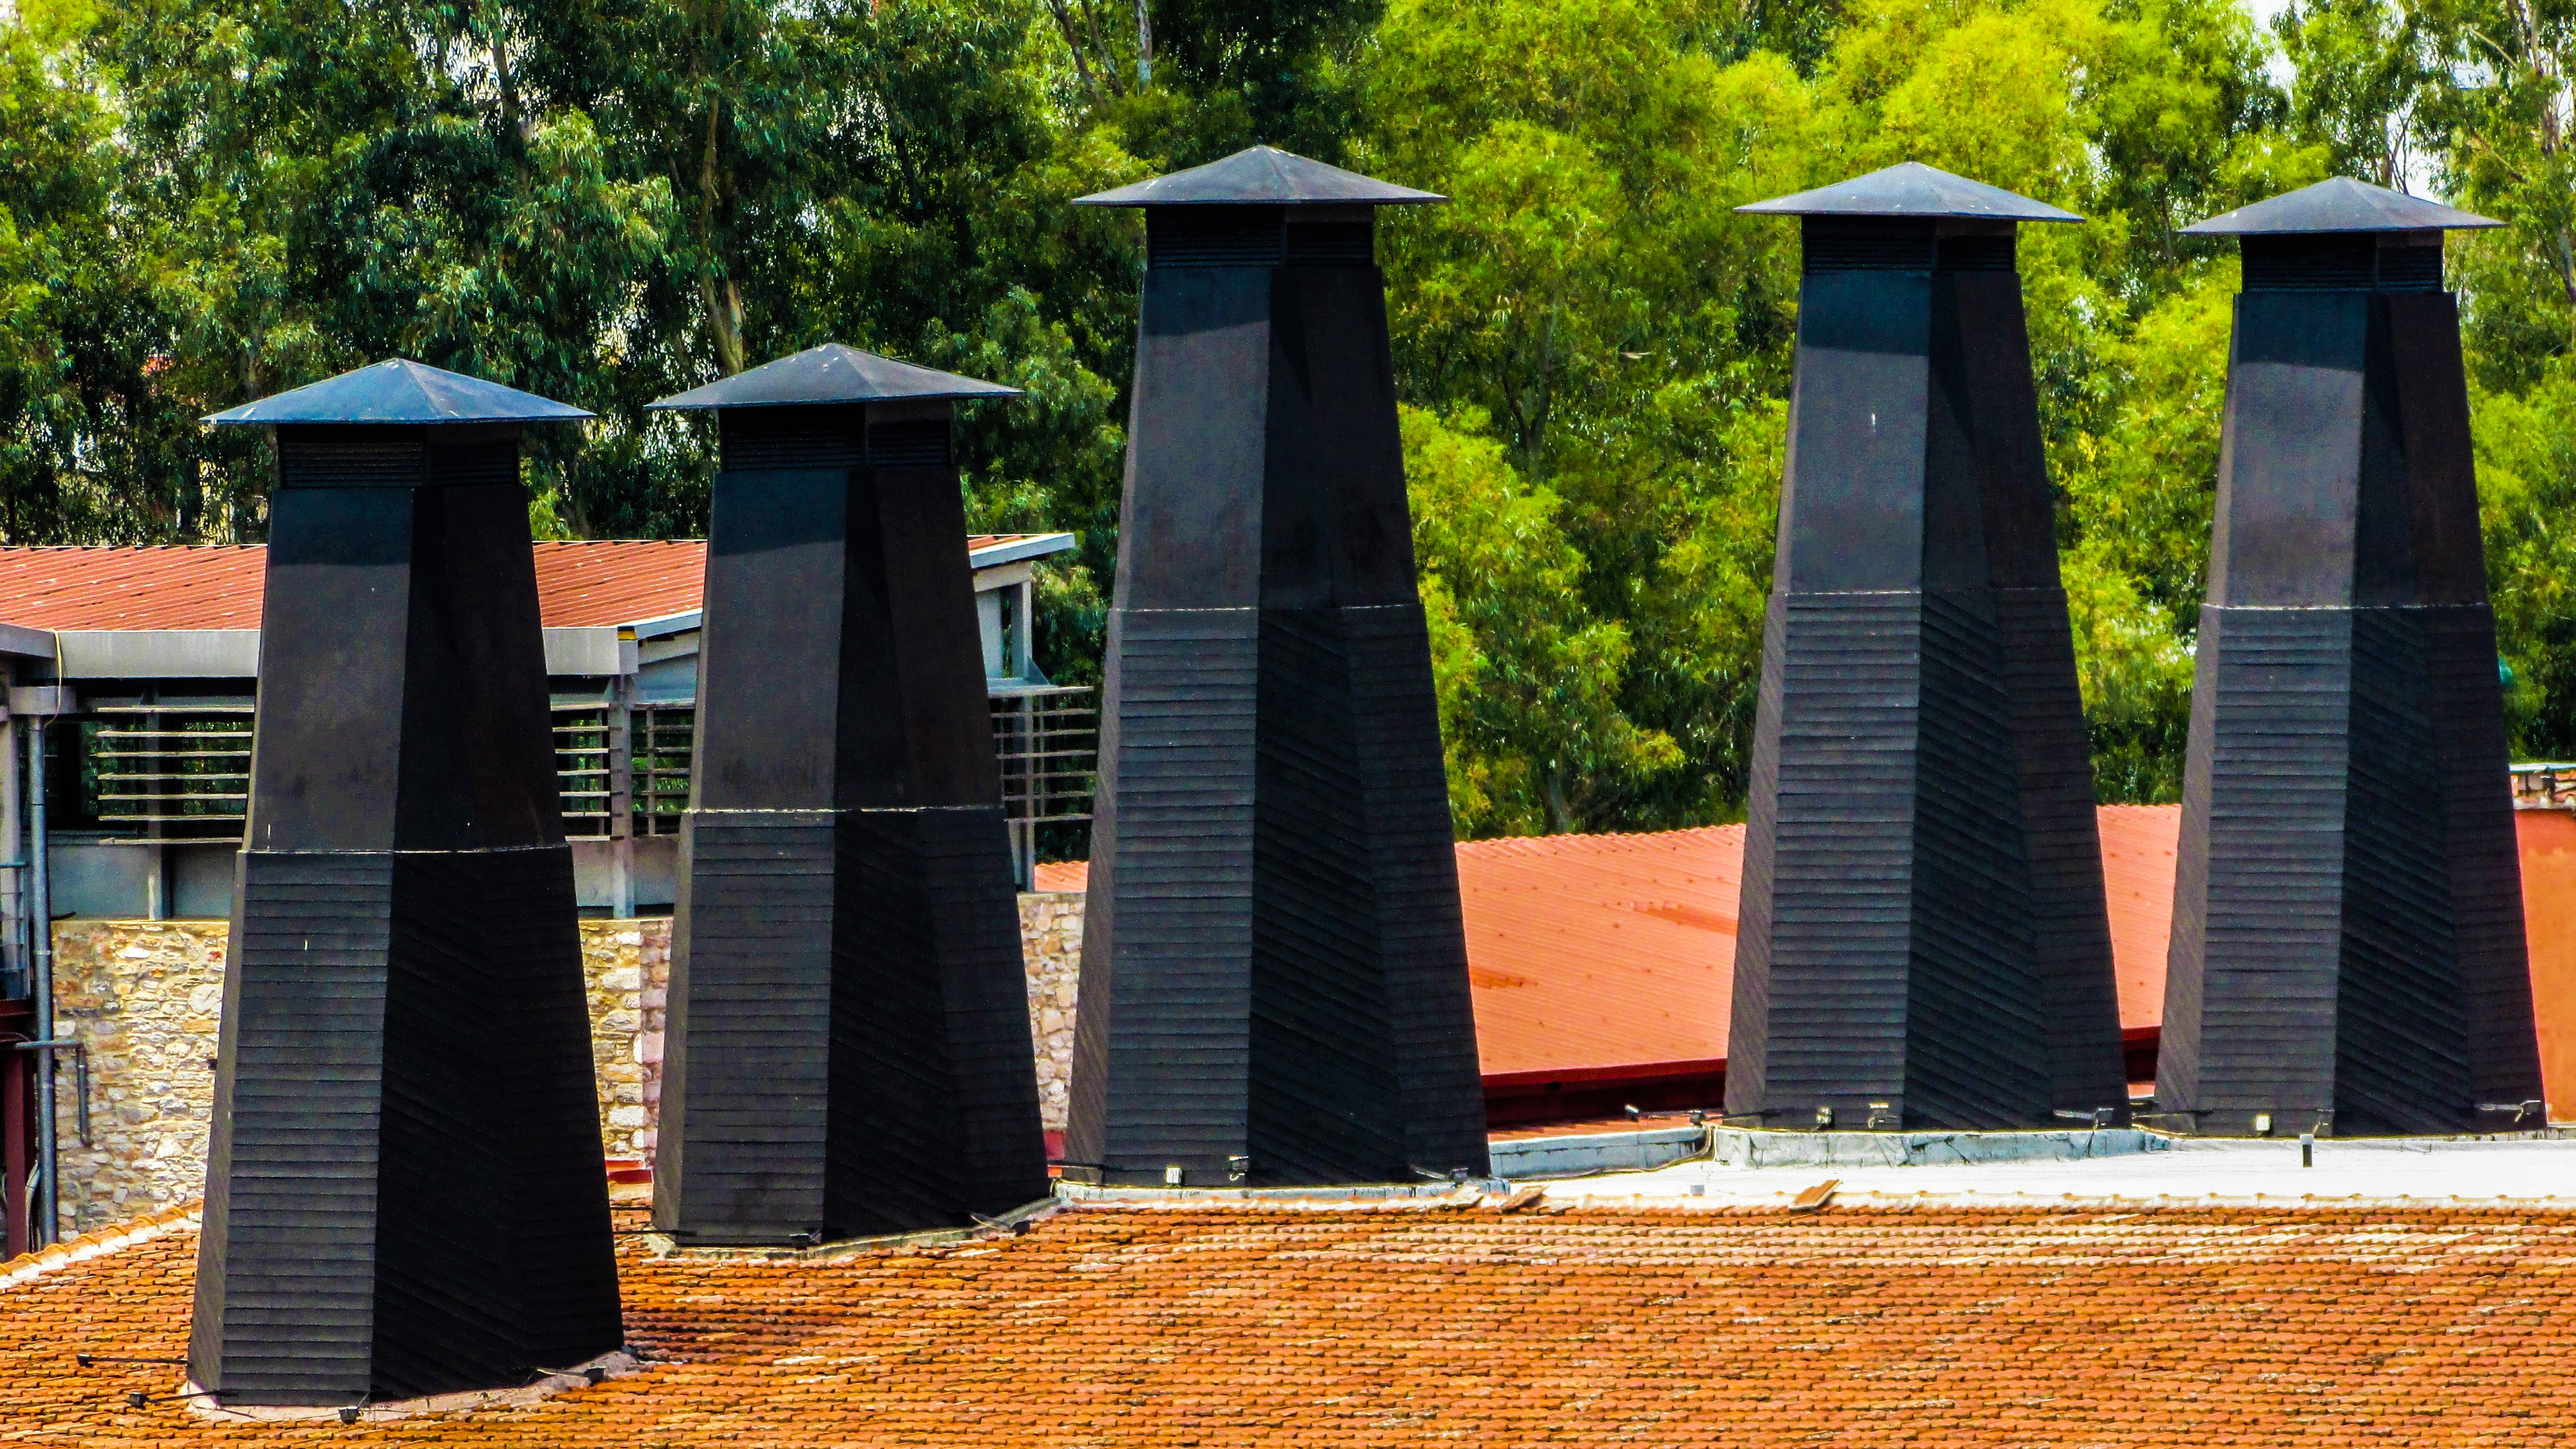
architecture, structure, building, column, museum, industrial, memorial, greece, chimneys, restoration, old factory, reuse, volos, brick factory, tsalapatas museum, outdoor structure